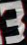
Number: 3